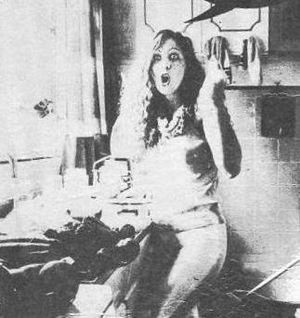
Celeste Carballo, née le 21 septembre 1956 à Buenos Aires, est une chanteuse et compositrice de rock et blues argentine. Elle est considérée comme l'une des grandes voix du rock national argentin, pour sa puissance et son large répertoire vocaux.